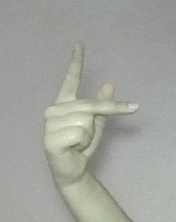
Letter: dha